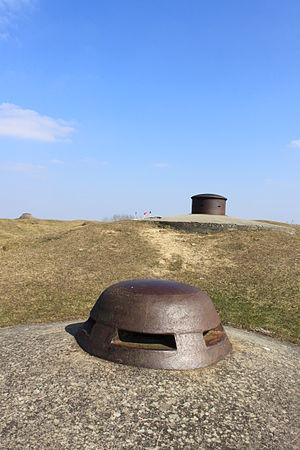
Le fort de Douaumont, appelé brièvement fort Gérard, est un ouvrage fortifié situé dans la commune de Douaumont-Vaux, dans la commune déléguée de Douaumont. Il s'agit d'un des forts de la place forte de Verdun, faisant partie du système Séré de Rivières.